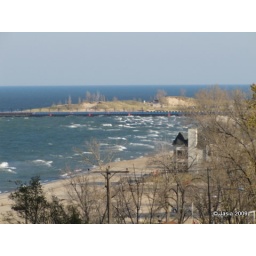
A distant view of Silver Beach from the walking ramps behind the water treatment plant in St. Joseph.